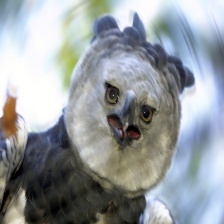
Species: HARPY EAGLE
Scientific name: HARPIA HARPYJA